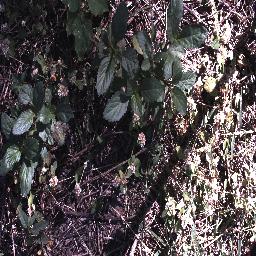
Label: snake_weed